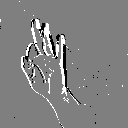
ASL letter: f